Megalithic Temples of Malta

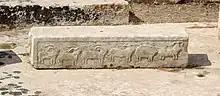
A carved relief at Tarxien temples

The south and east temples were built in the Tarxien phase, between 3150 and 2500 BC. The second one has three parallel semi-circular apses, connected by a large passage; the third one has two parallel sets of apses with a passage in a direction parallel to that of the first temple. The first temple is solidly built with large stones, of which some are roughly dressed. The walls are laid with great accuracy, and are very imposing in their simplicity. The second temple is more elaborately constructed, the walls being finished with greater care, some of the standing slabs being decorated with flat raised spirals. In one of the chambers, two bulls and a sow are cut in low relief across one of the walls. The third temple has a carelessly-built frame, but most of its standing stones are richly decorated with carved patterns.